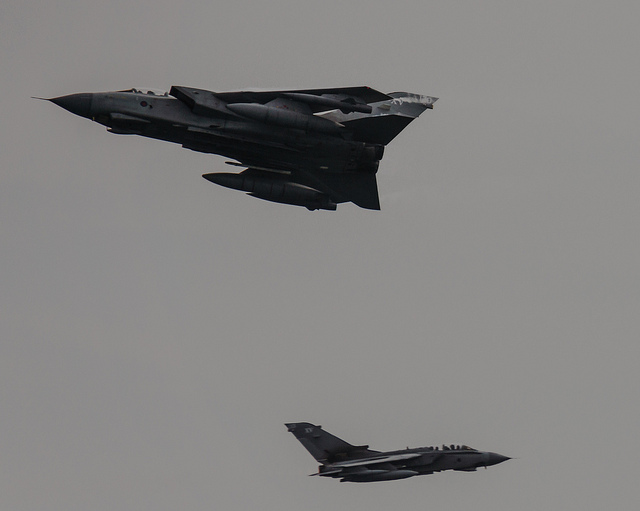
user: Given an image and a question. Answer the question in a short answer. Question: Name the type of aircraft shown in this picture? Short Answer:
assistant: fighter jet